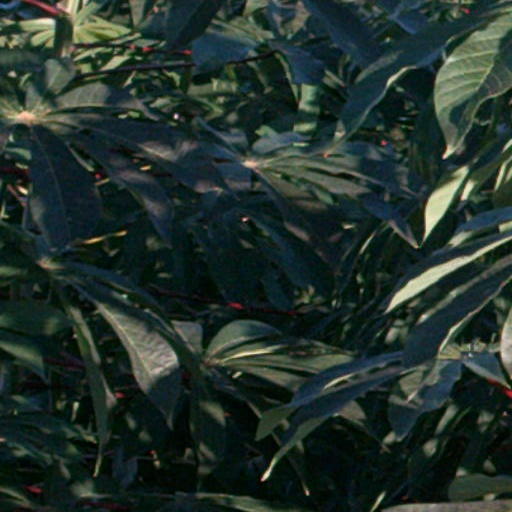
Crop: cassava